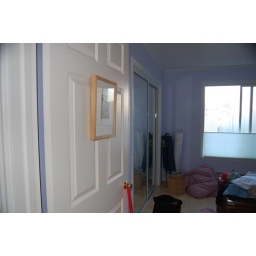
bottom up/top down shades in bedroom and art on the door